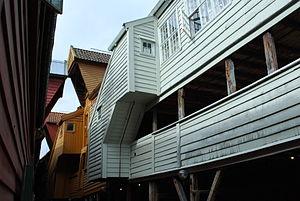
Vue d'un bâtiment de la rue Bellgården dans le quartier de Bryggen à Bergen